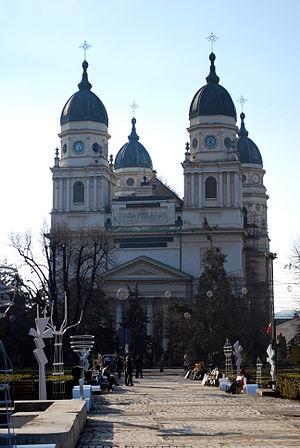
La cathédrale métropolitaine de Iași, située au 16 boulevard Ștefan cel Mare și Sfânt, Iași, Roumanie, est le siège de l'archidiocèse orthodoxe roumain de Iași et de la métropole de Moldavie et de Bucovine, et la plus grande église orthodoxe historique de Roumanie. Elle est dédiée à Sainte Parascheva, à la Présentation de Jésus et à Saint Georges de Lydda. Sa structure a été inspirée par le style de la fin de la Renaissance italienne, enrichi par des éléments baroques dominant les éléments décoratifs intérieurs et extérieurs. La cathédrale métropolitaine est inscrite au registre national des monuments historiques.